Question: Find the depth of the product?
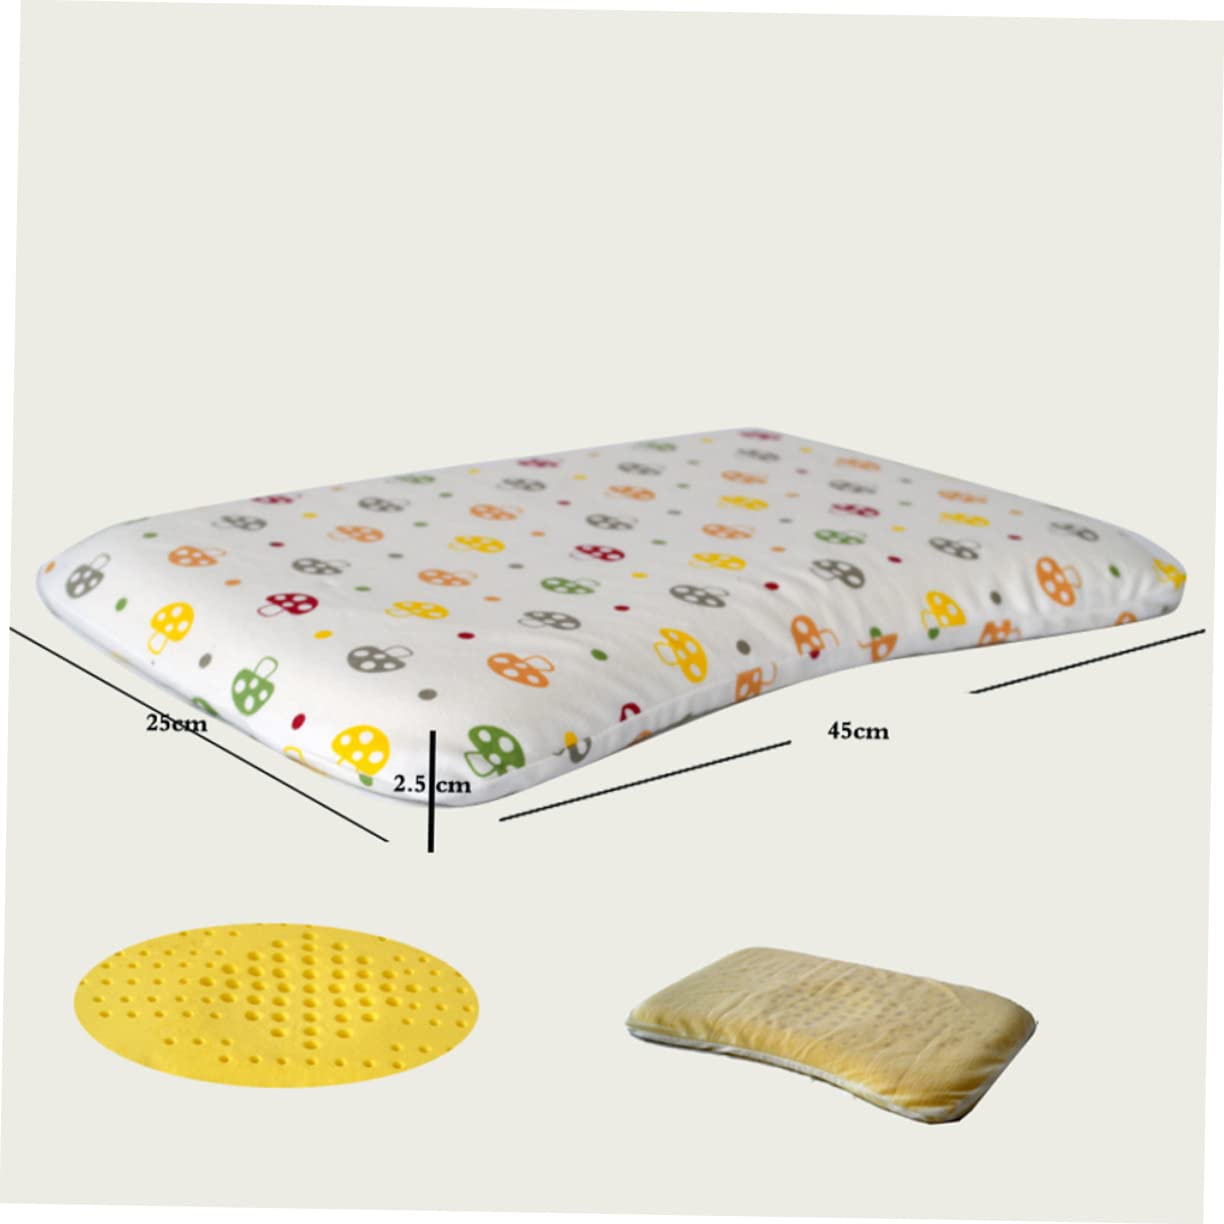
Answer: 45.0 centimetre